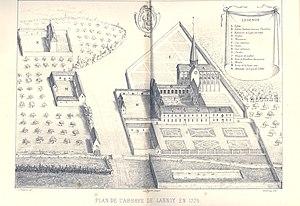
L'abbaye de Lannoy ou abbaye de Briostel est une ancienne abbaye d'abord bénédictine puis cistercienne située sur la commune de Roy-Boissy dans le département de l'Oise en Picardie. Les bâtiments subsistant font l'objet d'une inscription au titre des monuments historiques : l'ancien hôtel abbatial depuis 1988 et les anciens bâtiments conventuels, la ferme et l'ancien moulin depuis 2002.
Cet article recense les monuments historiques de l'ouest de l'Oise, en France.
Cet article liste les abbayes cisterciennes actives ou ayant existé sur le territoire français actuel. Ces abbayes ont appartenu, à différentes époques, à des ordres ou des congrégations ou des groupements dits « cisterciens ».